Seaside sparrow

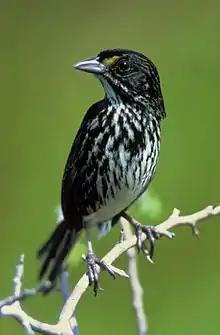

One of the numerous subspecies of this bird, the dusky seaside sparrow ("A. m. nigrescens"), has recently become extinct, and the Cape Sable subspecies, "A. m. mirabilis", is endangered. Occurring in a restricted range but of uncertain validity is Scott's seaside sparrow, ("A. m. peninsulae"). The small isolated population that is near Corpus Christi, Texas, south to the Rio Grande and the "sennetti" subspecies may also have risk to endangered, those were formerly considered a separate species.